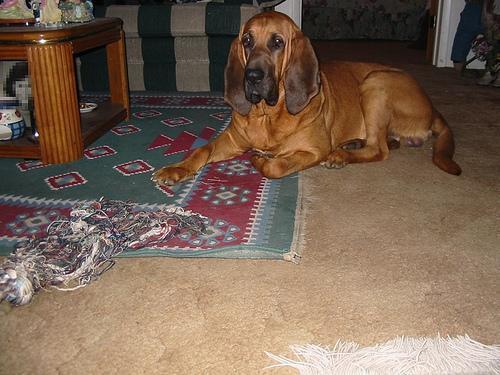
bloodhound